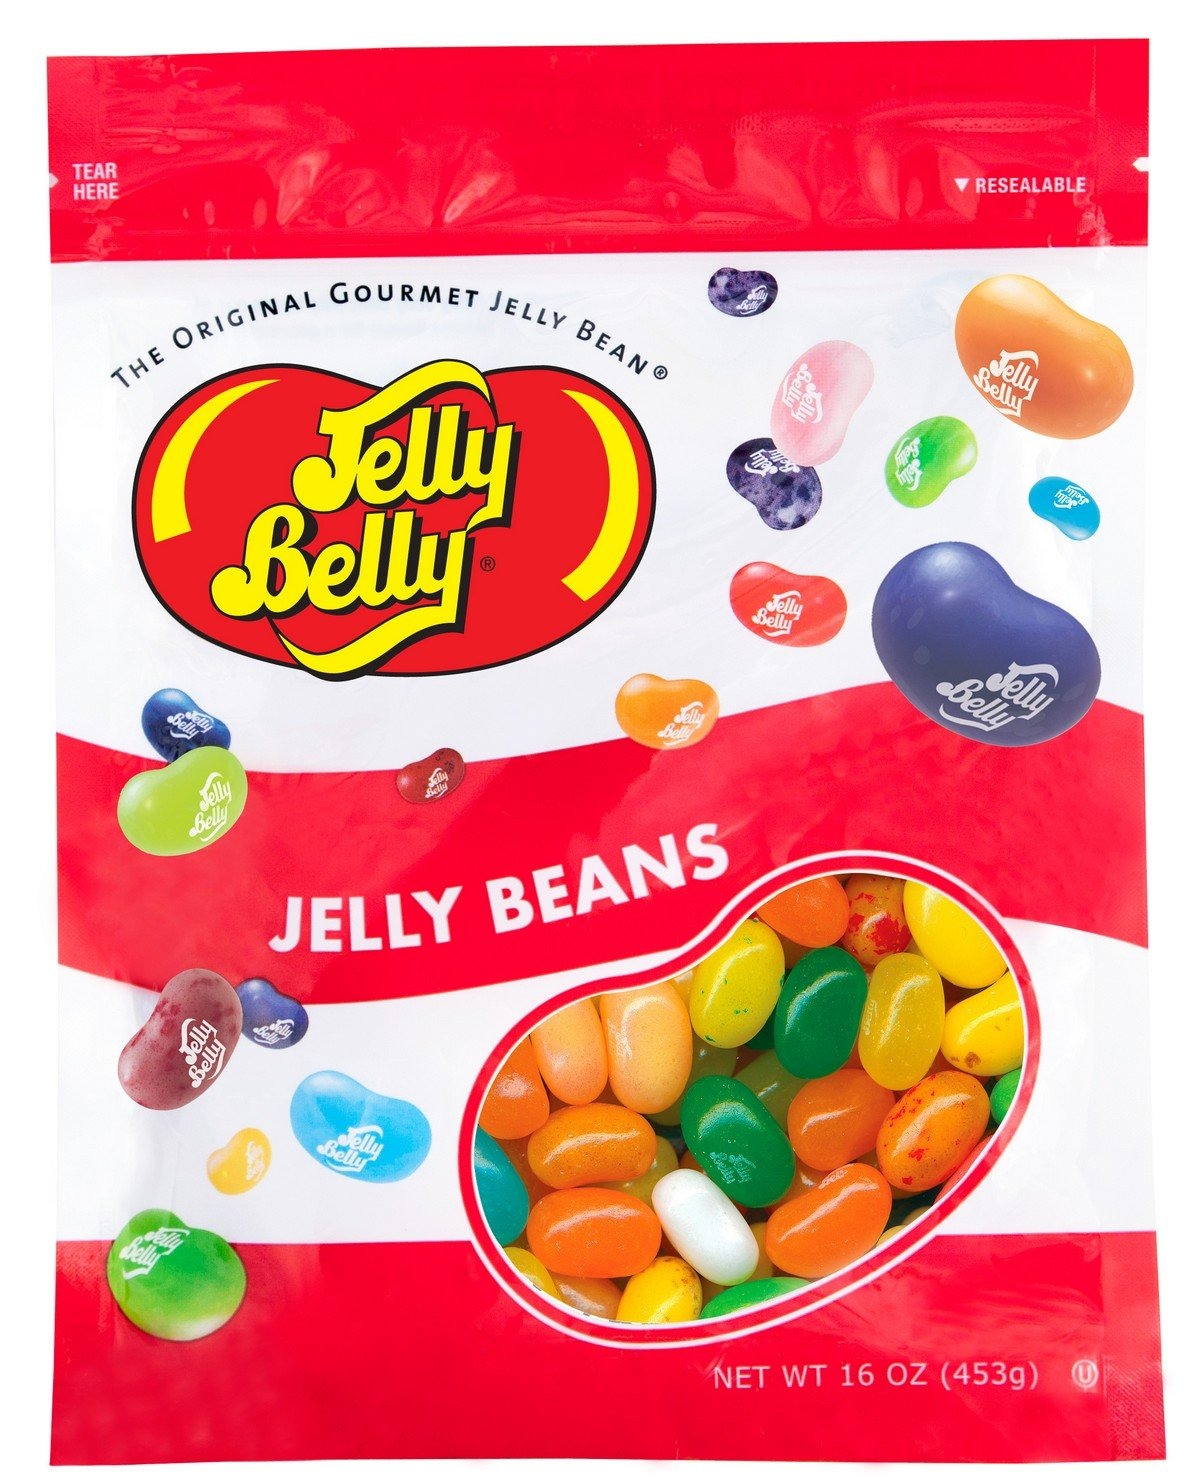
Item Name: Jelly Belly Tropical Mix Assorted Jelly Beans - 1 Pound (16 Ounces) Resealable Bag - Genuine, Official, Straight from the Source
Bullet Point 1: This is a one pound (16 oz) bag of fresh-from-the-factory Tropical Jelly Bean goodness!
Bullet Point 2: Flavored with REAL fruit juices and purees for true-to-life flavors
Bullet Point 3: Peanut-free, OU Kosher, Fat-free, Gluten-free and Dairy-free, with only four (4) calories per bean
Bullet Point 4: The bag is resealable for optimal freshness and longevity
Product Description: Whisk yourself away to a tropical paradise with the Jelly Belly Tropical Mix. Our tropical mix includes 15 of our most exotic flavors, including Pina Colada, Strawberry Daiquiri, Island Punch, and Coconut.Berry Blue Cantaloupe Coconut Crushed Pineapple Green Apple Island Punch Kiwi Lemon Lime Mango Peach Pina Colada Strawberry Daiquiri Sunkist Lemon Sunkist Pink Grapefruit Sunkist Tangerine Top Banana 16 oz re-sealable bag.Also available in a 10lb case.Approximately 400 beans per pound. Color as represented is as accurate as possible, depending on your video and/or monitor settings.All Jelly Belly jelly beans are OU Kosher. Gluten free, peanut free, dairy free, fat free and vegetarian friendly.
Value: 16.0
Unit: Ounce

Price: 13.99